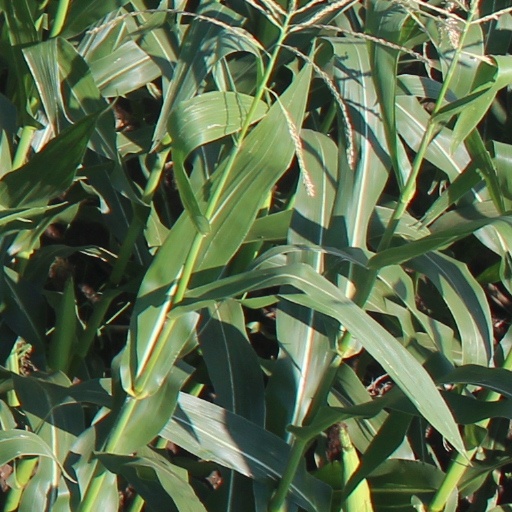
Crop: maize; corn